Shuili River

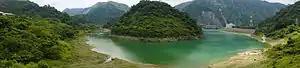
Reservoir formed from Shuili River by the Mingtan Dam.

The Shuili or Shueili River is a river in Nantou County, Taiwan.